Tyler Posey

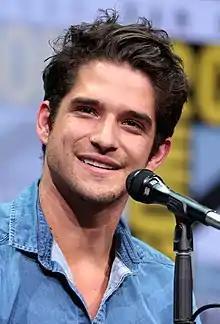
Posey in 2017

Tyler Garcia-Posey (born October 18, 1991) is an American actor and musician. He began his career as a child actor and received recognition for his role as Raul Garcia in "Doc" (2001–2004) and Ty Ventura in "Maid in Manhattan" (2002). As an adult, he is known for playing the central character Scott McCall in the MTV series "Teen Wolf" (2011–2017), although he has since been cast in a number of film roles and has also performed in voice acting roles. In late 2011 to 2012, he won a number of youth acting awards, including a Teen Choice Award, and was nominated for several others. He was active for several years in the band Lost in Kostko, which he co-founded in 2009.